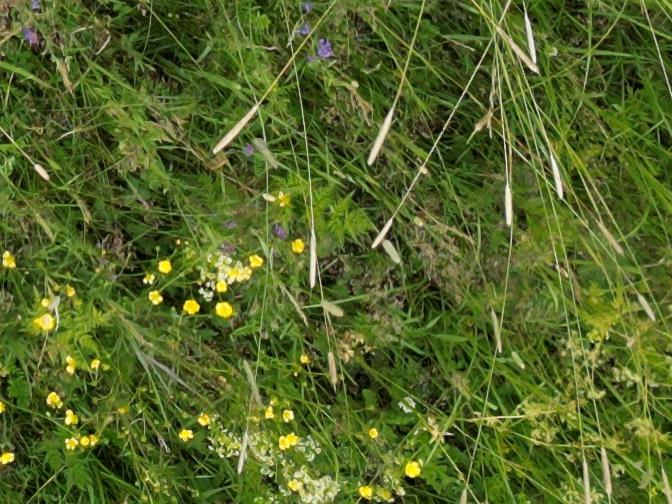
Flowers visible: yarrow flowers,  daisy flowers, yarrow flowers